John Doherty (musician)

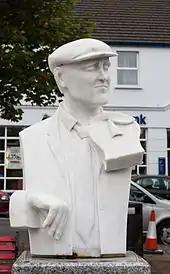
Sculpture of John Doherty at the Diamond in Ardara, created by Redmond Herrity and unveiled in 2013 in celebration of the 5th anniversary of the John Doherty Festival

John Doherty (1900 – 26 January 1980) was an Irish folk fiddler.